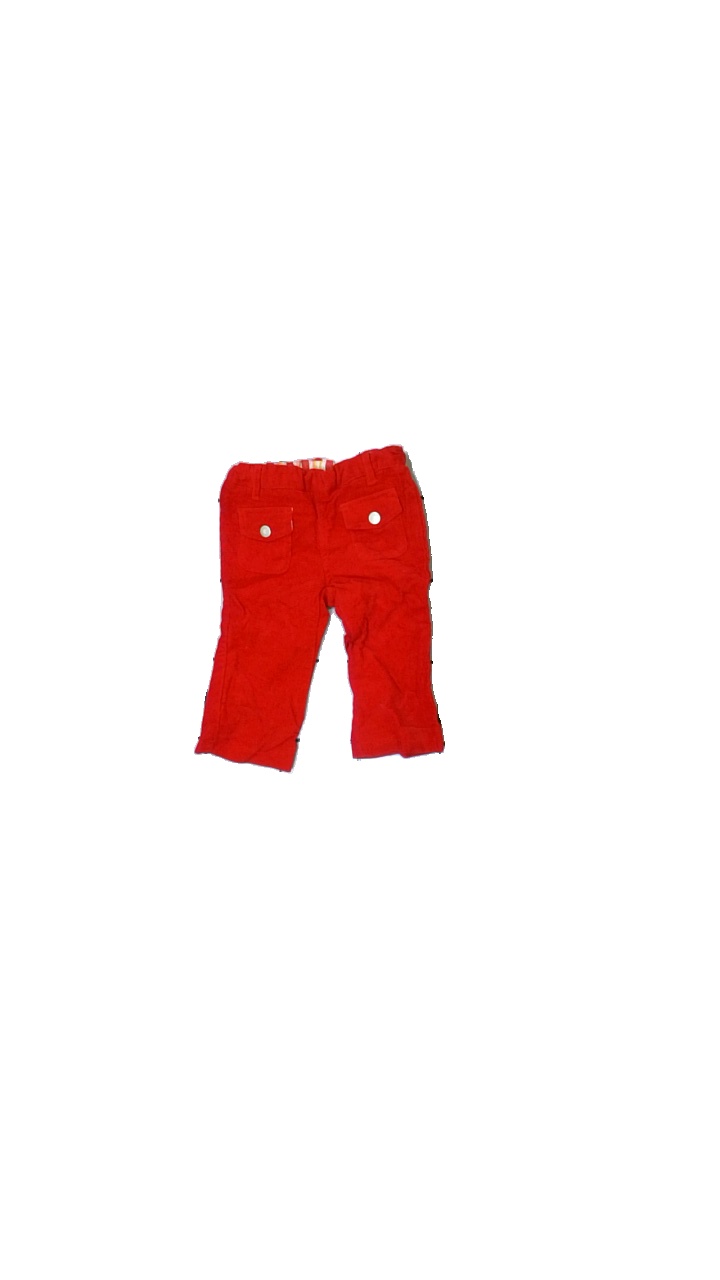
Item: Trousers (Children)
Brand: Missing
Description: Courderoy trousers for children
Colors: Red
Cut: Regular
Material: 100% Cotton
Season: All
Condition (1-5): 2
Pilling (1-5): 5
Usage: Reuse
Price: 50-100